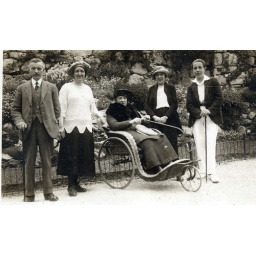
Found image. Group at the seaside including a lady in a bath chair and another wearing an interesting crocheted jumper.